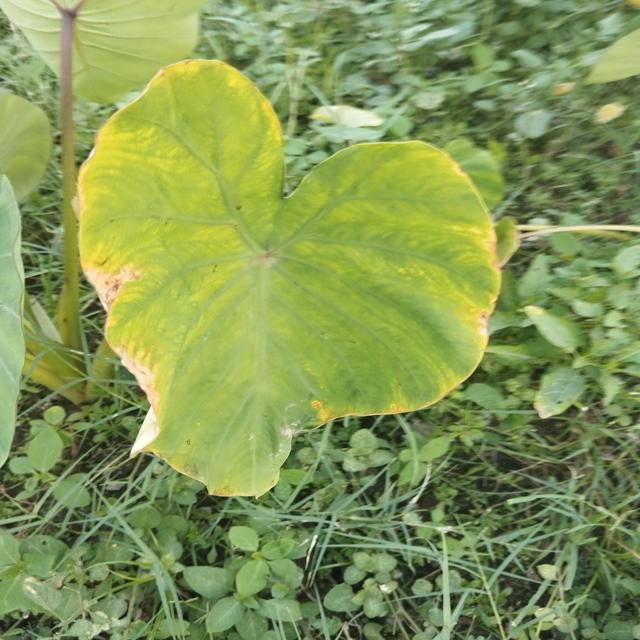
Label: Mid_Blight